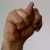
The image shows a hand gesture representing the letter 'N' in Indian Sign Language.